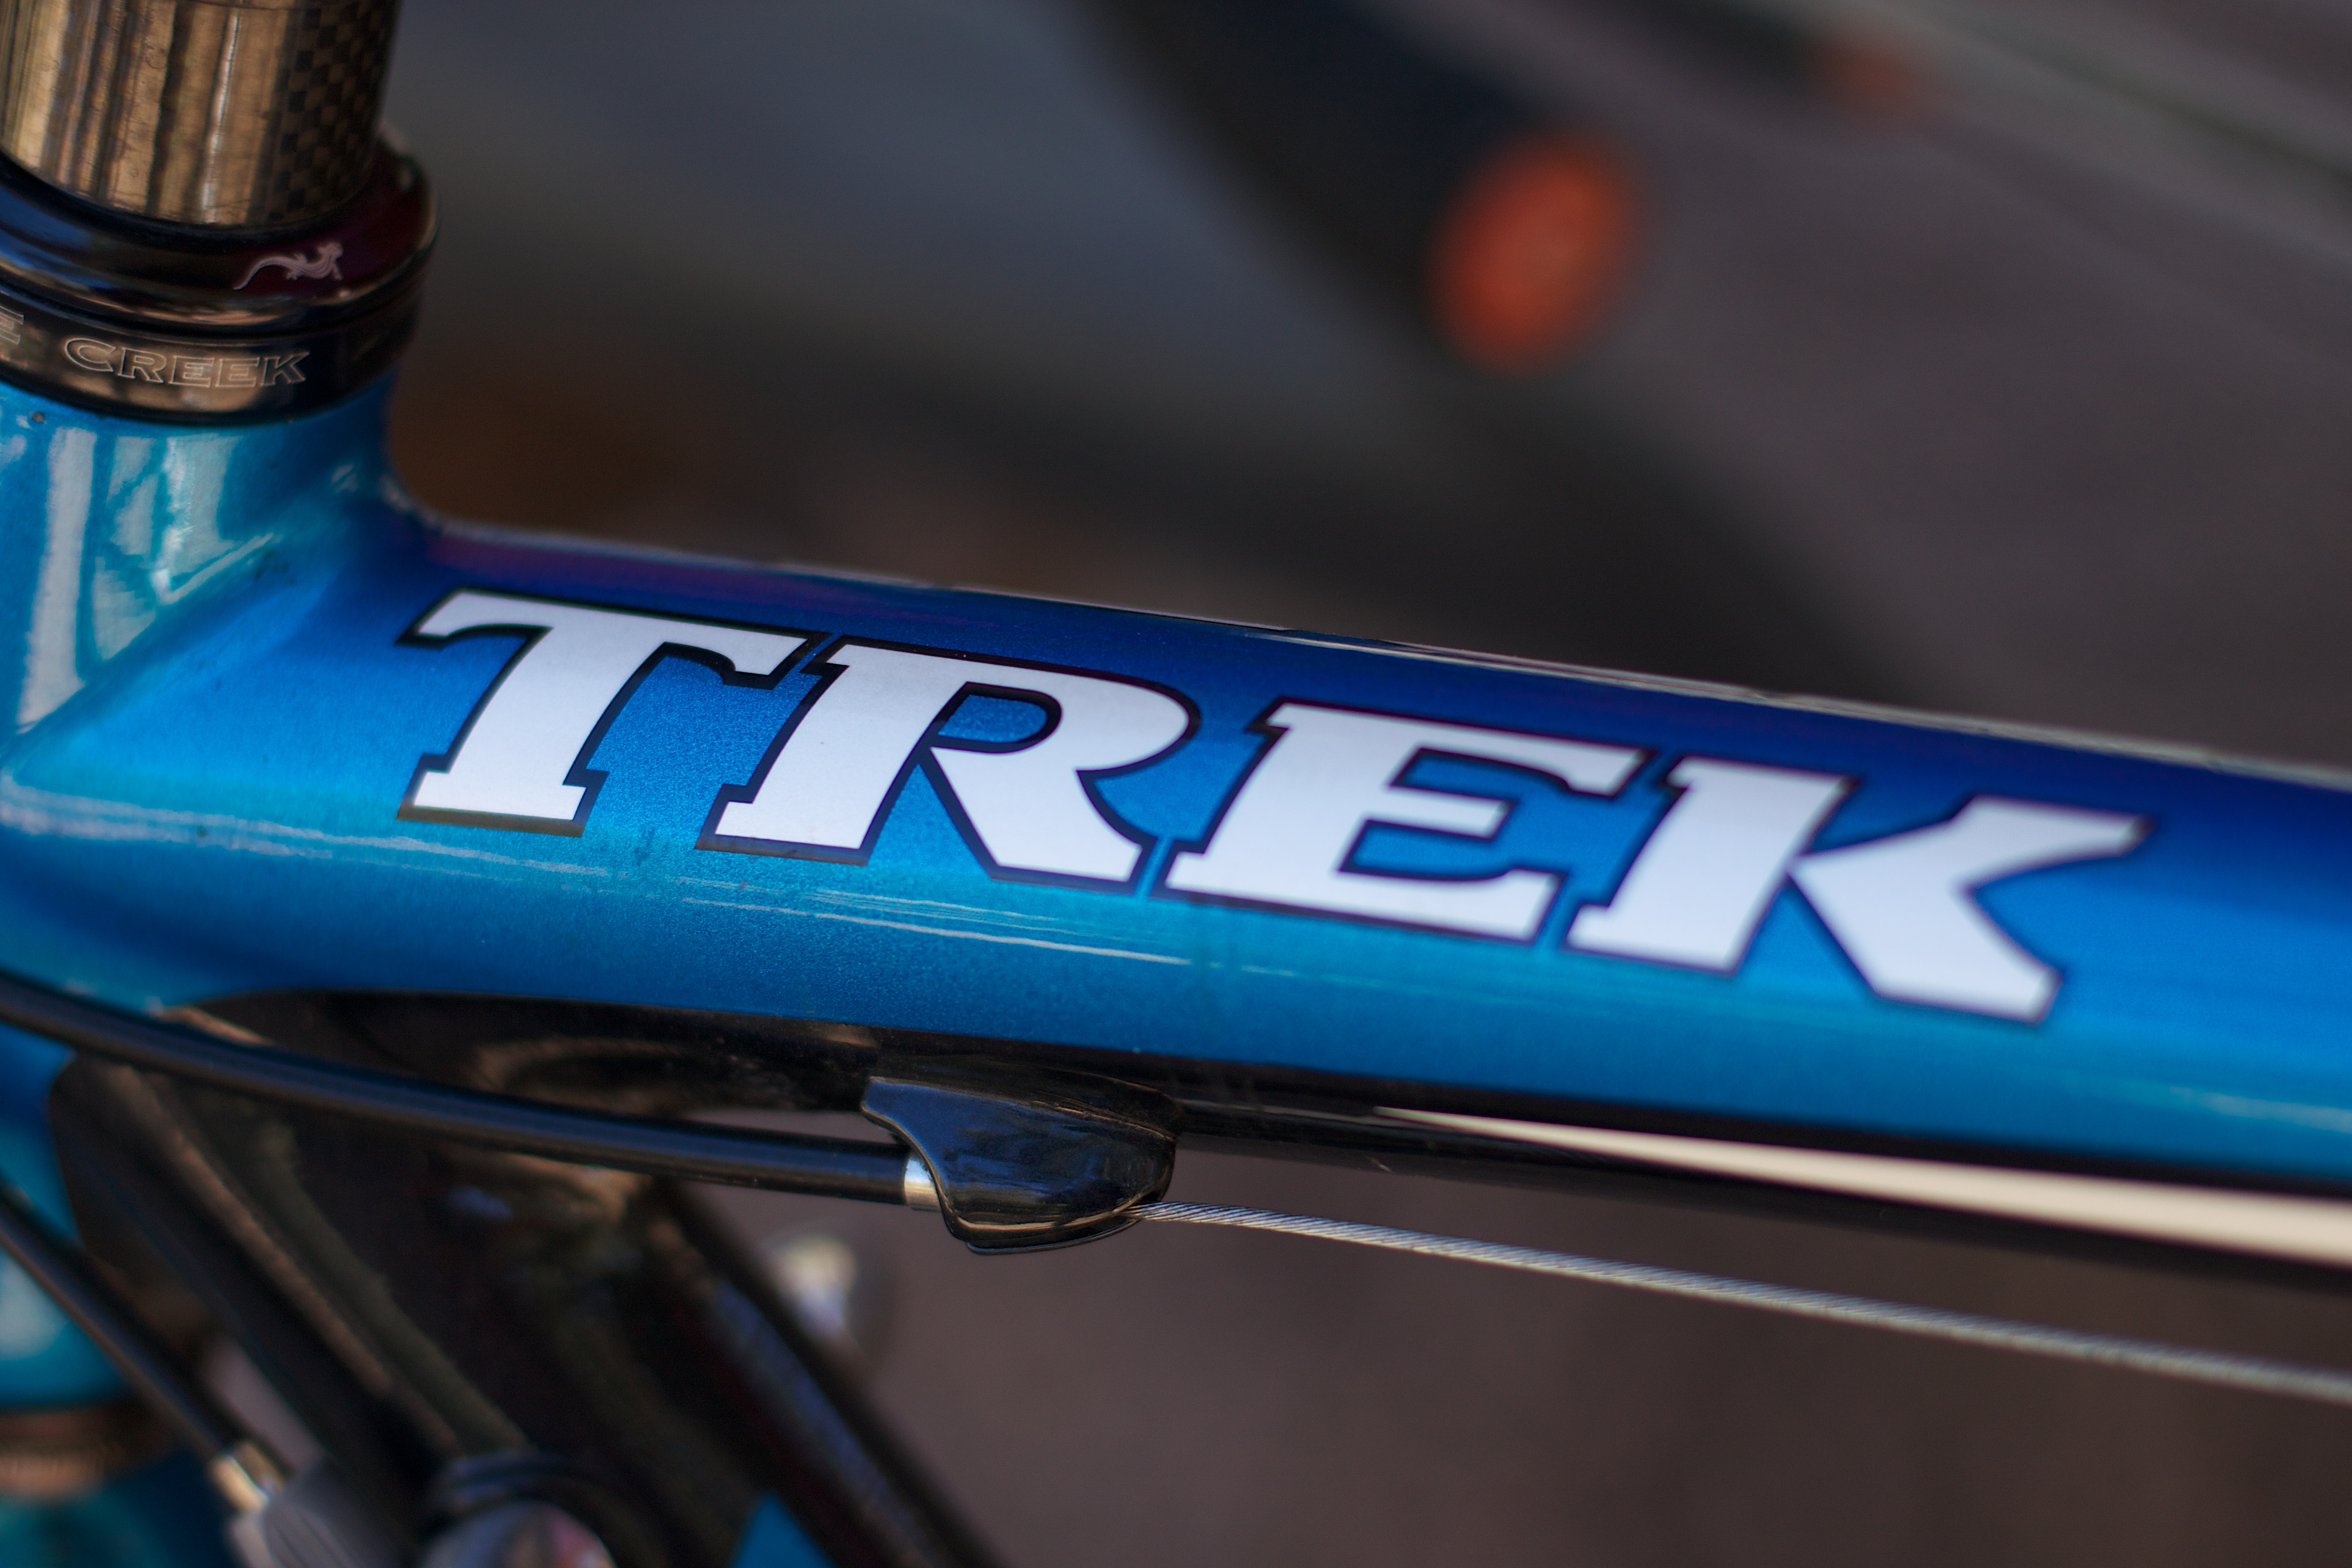
car, wheel, bicycle, bike, vehicle, blue, cycling, bicycle frame, land vehicle, automotive exterior, vehicle registration plate